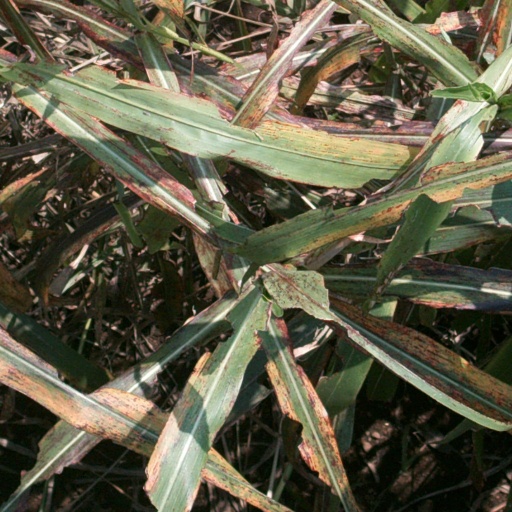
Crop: sorghum